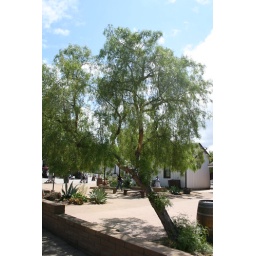
flowers and trees in San Diego, CA